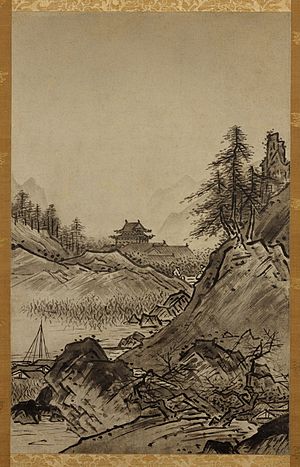
Maleriets historie / Maleriet i Østen / Østasiatisk maleri
Maleriets historie går tilbage til værker af forhistoriske mennesker og spænder næsten uden afbrydelse over alle kulturer fra antikken. Over kontinenter og årtusinder er maleriets historie en vedvarende strøm af kreativitet, der fortsætter ind i det 21.århundrede. Indtil begyndelsen af 1900-tallet var det overvejende repræsentative, religiøse og klassiske motiver, senere med mere vægt på abstrakte og konceptuelle ideer.